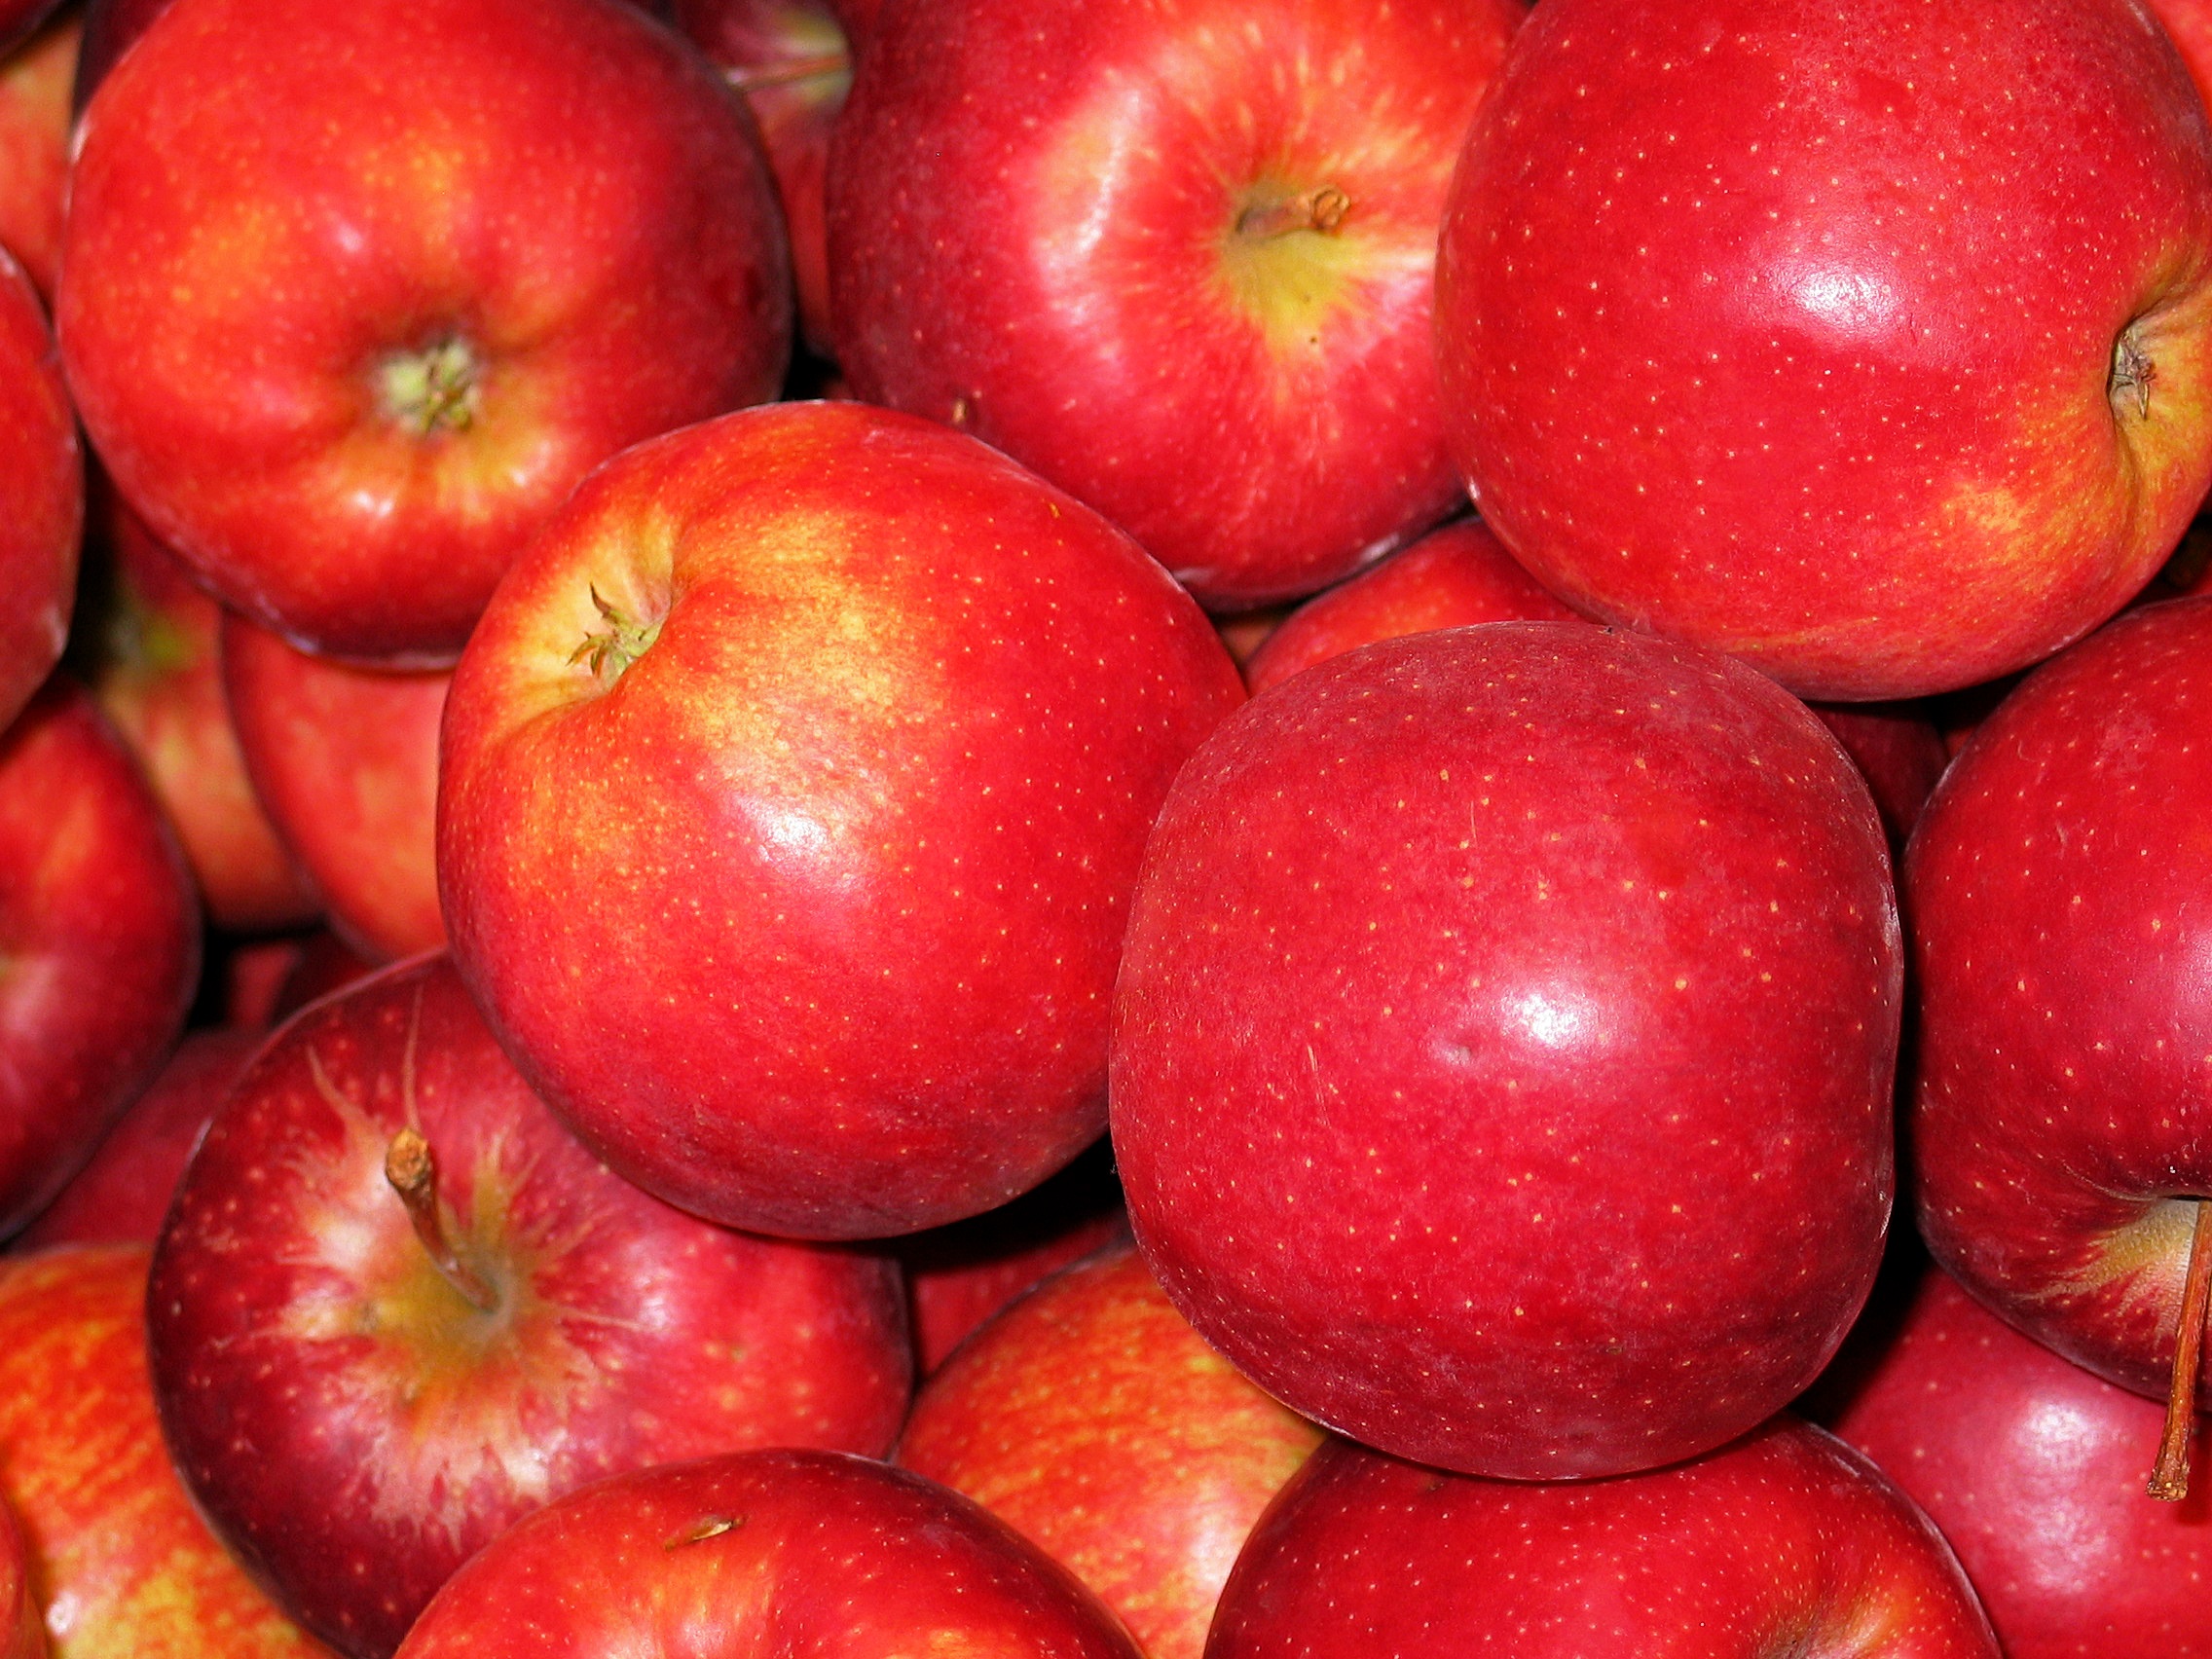
apple, plant, fruit, food, produce, kitchen, healthy, eat, cook, nutrition, pulp, sale, vitamins, bless you, sour, apple tree, bio, flowering plant, rose family, nectarine, bio apple, royal gala, land plant, rose order, pluot, baked apple, chalkboard apple, bearing apple